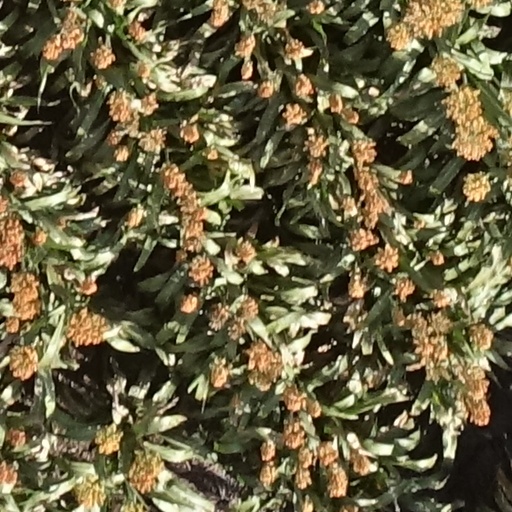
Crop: sorghum